Deborah Conway

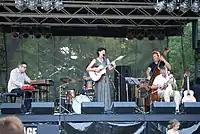
Deborah Conway & Willy Zygier, January 2010

In August 2004, Conway released "Summertown", under the name of Conway and Zygier on the Another Intercorps label and was produced by Conway, Zygier and Hale. It has a 1960s folk-pop sound to it. Conway and Zygier supported sales by appearing in fans' homes. Brisbane group, "george", recorded Do-Ré-Mi's hit single "Man Overboard", with Conway providing vocals, on their 2004 single "Still Real". Katie Noonan from "george" also performed with Conway in 2005. In 2005, Conway provided vocals for Man Bites God's single "Bride of the Dragon" from their album "The Popular Alternative".